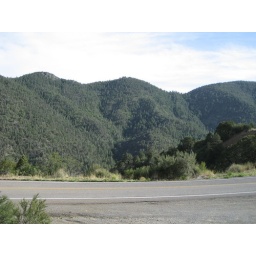
There are lush pine forests hidden in the desert mountains